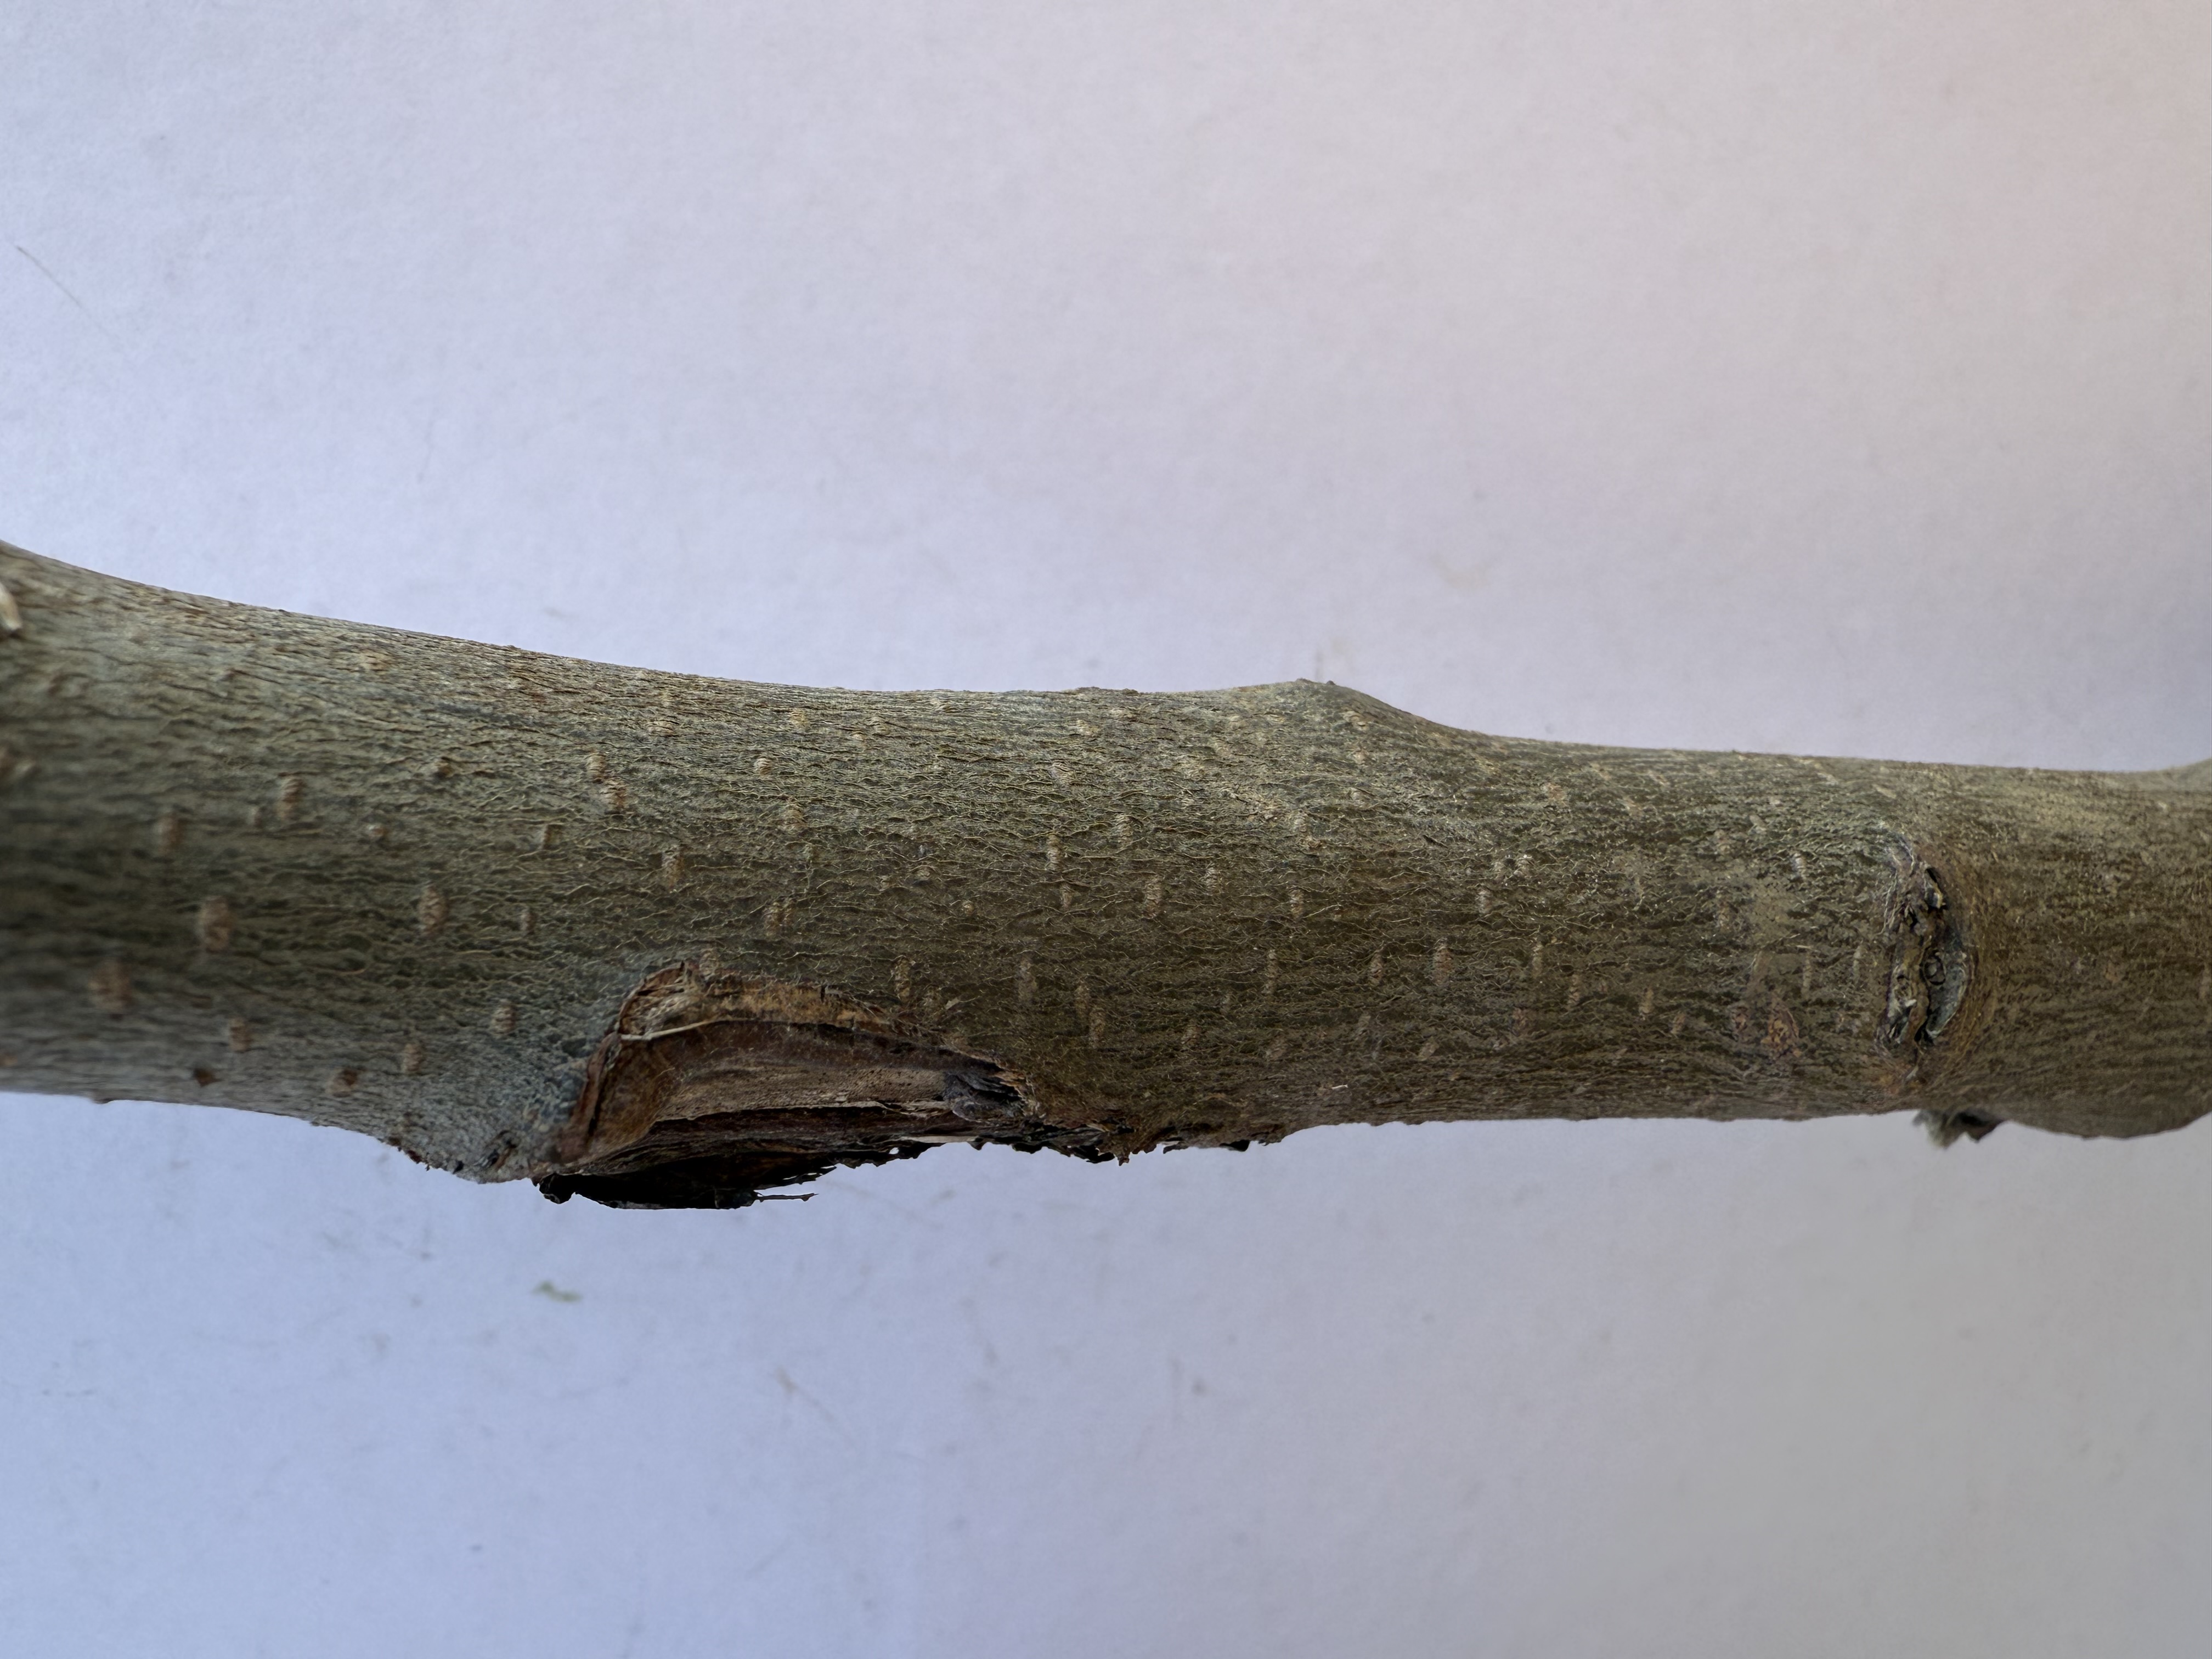
Variety: Esme Quince